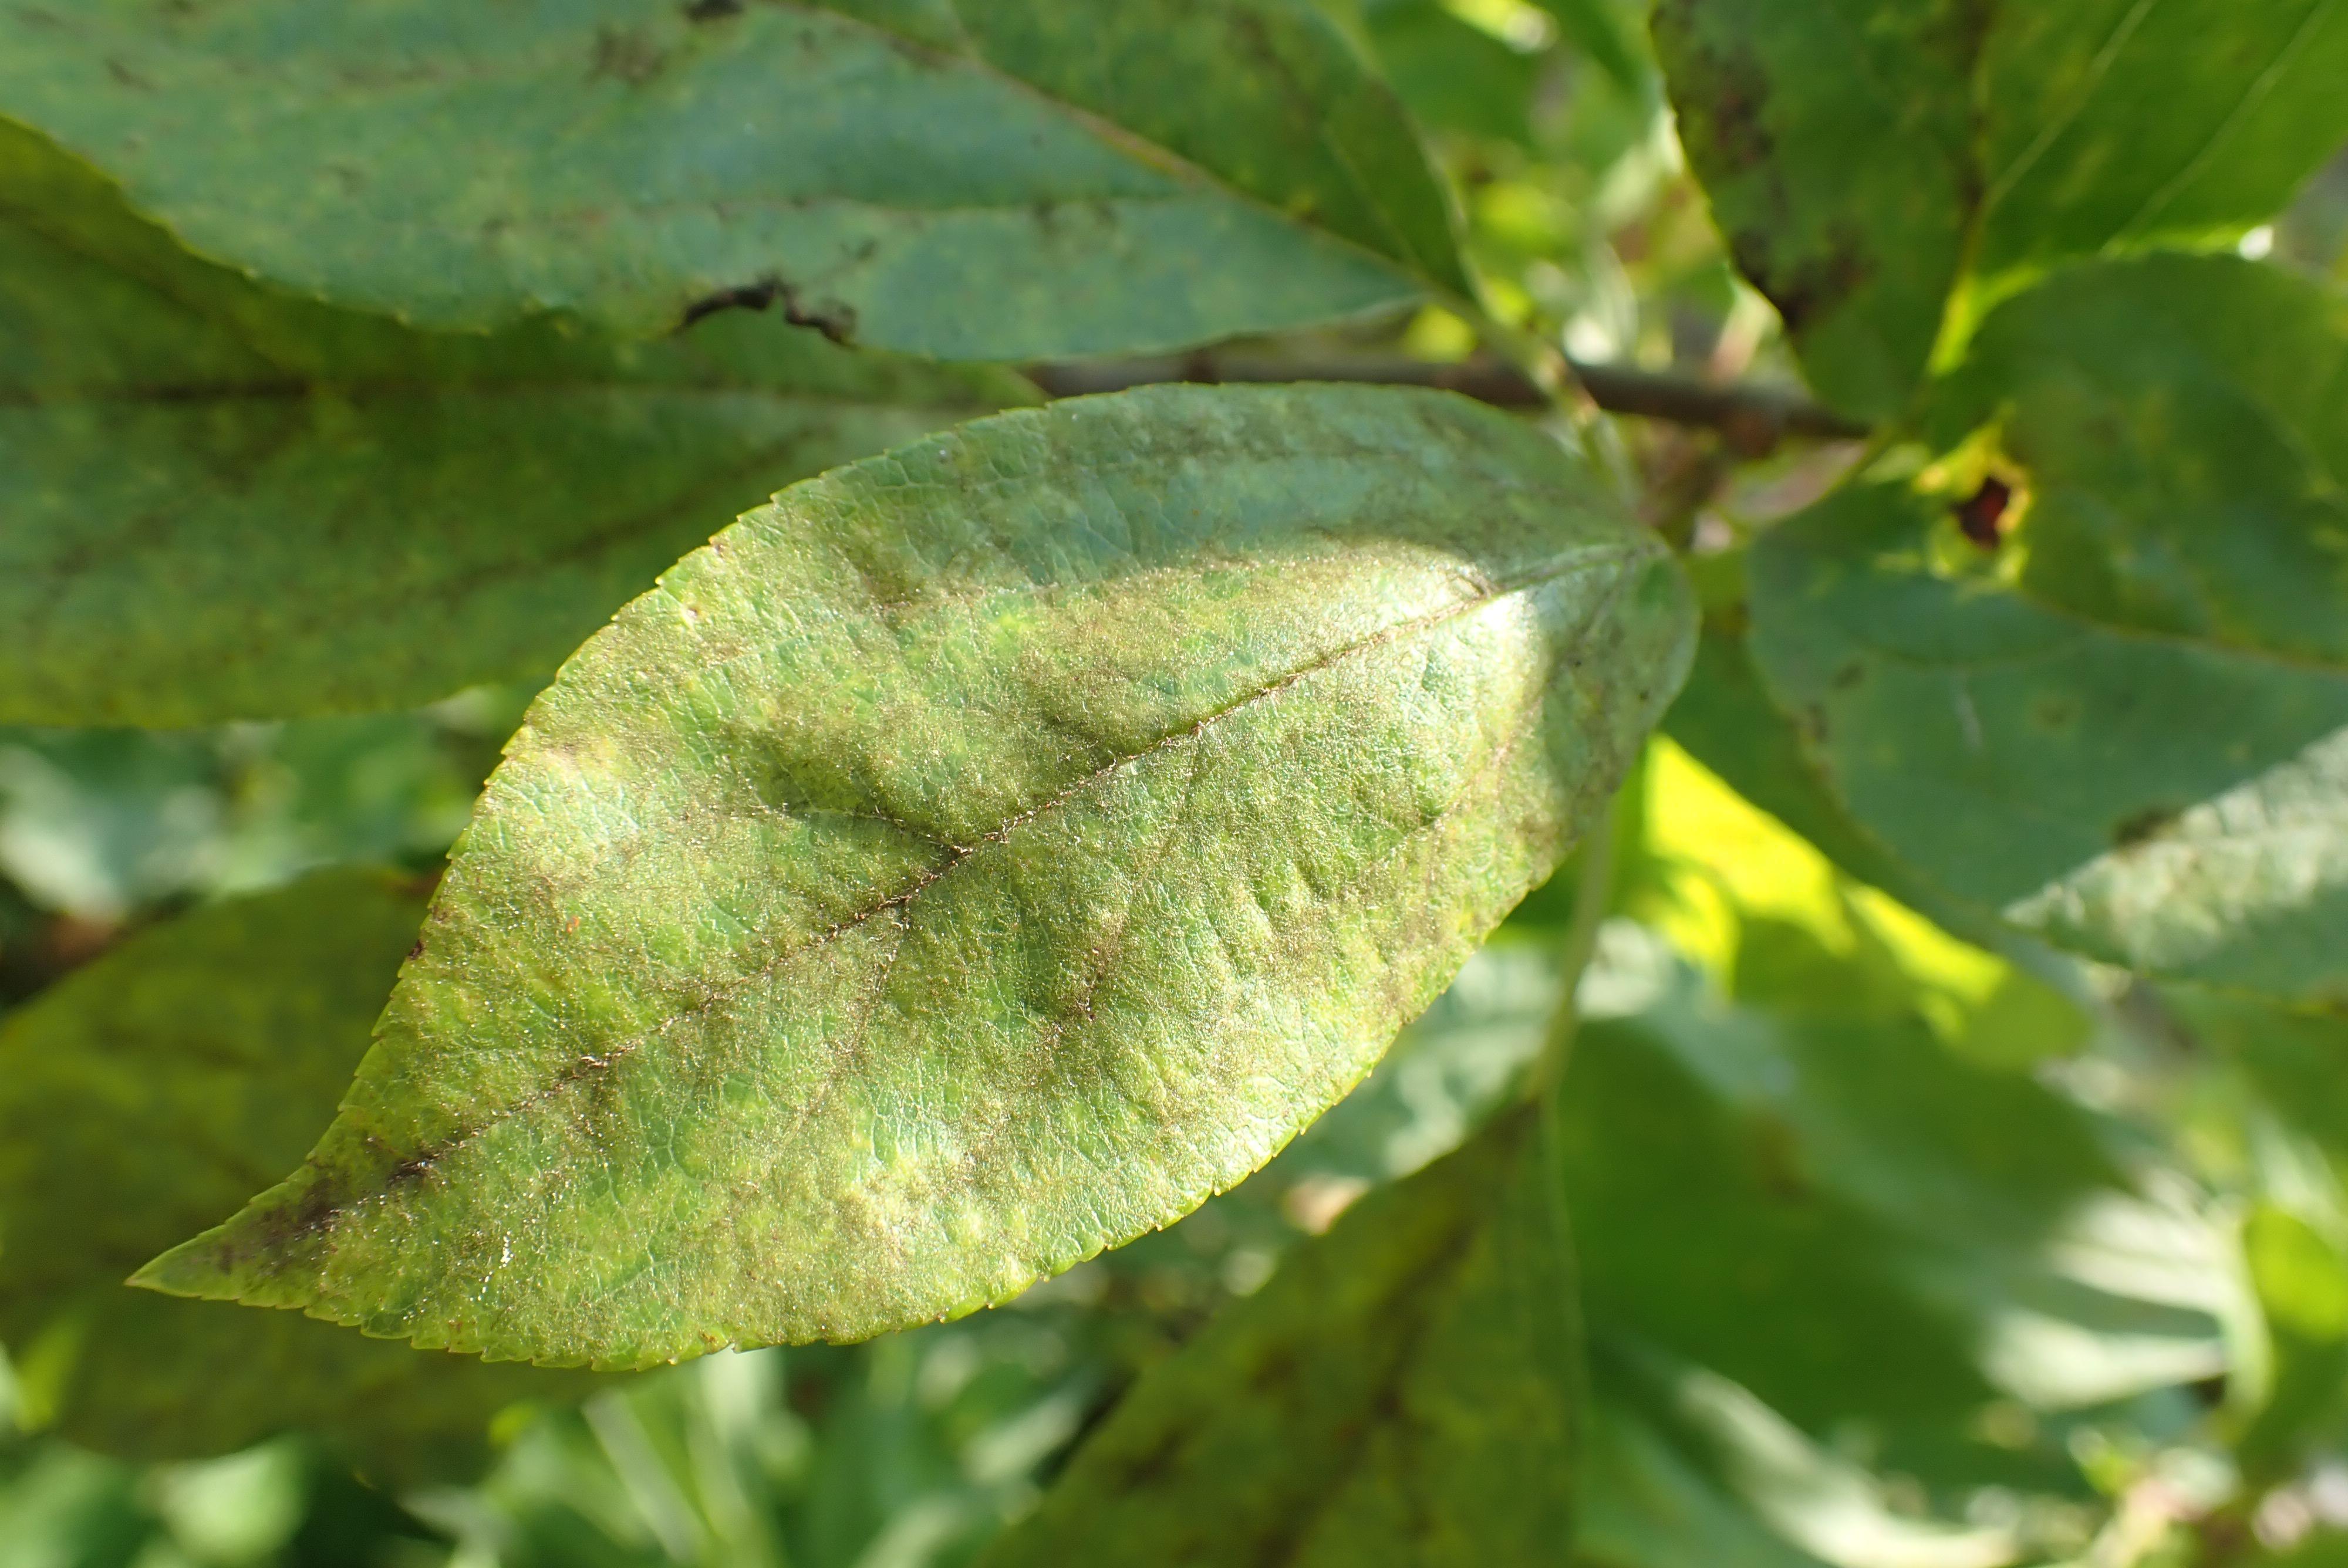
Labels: scab